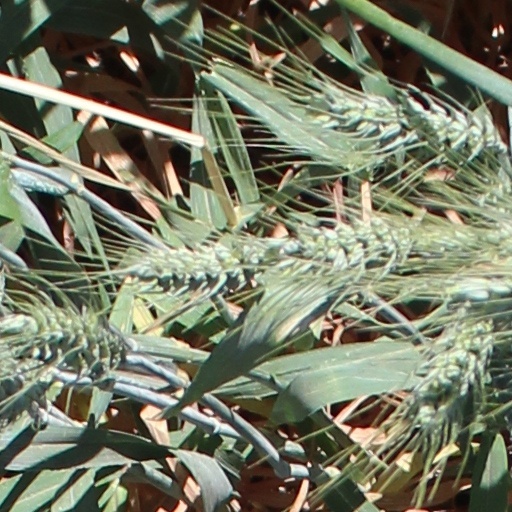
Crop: wheat